Answer in natural language. Considering the relative positions, is Window above or below black colour chair  shape square? Choose between the following options: above or below
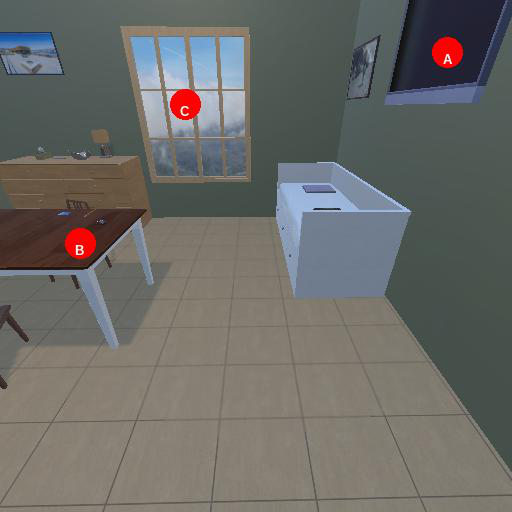
<answer>above</answer>